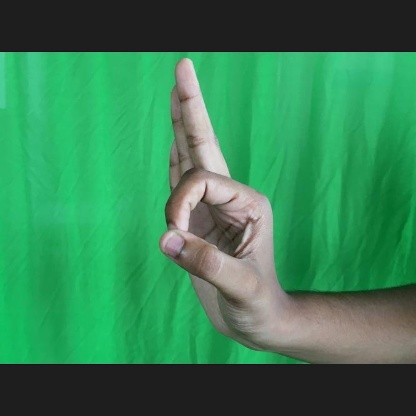
Mudra: Aralam